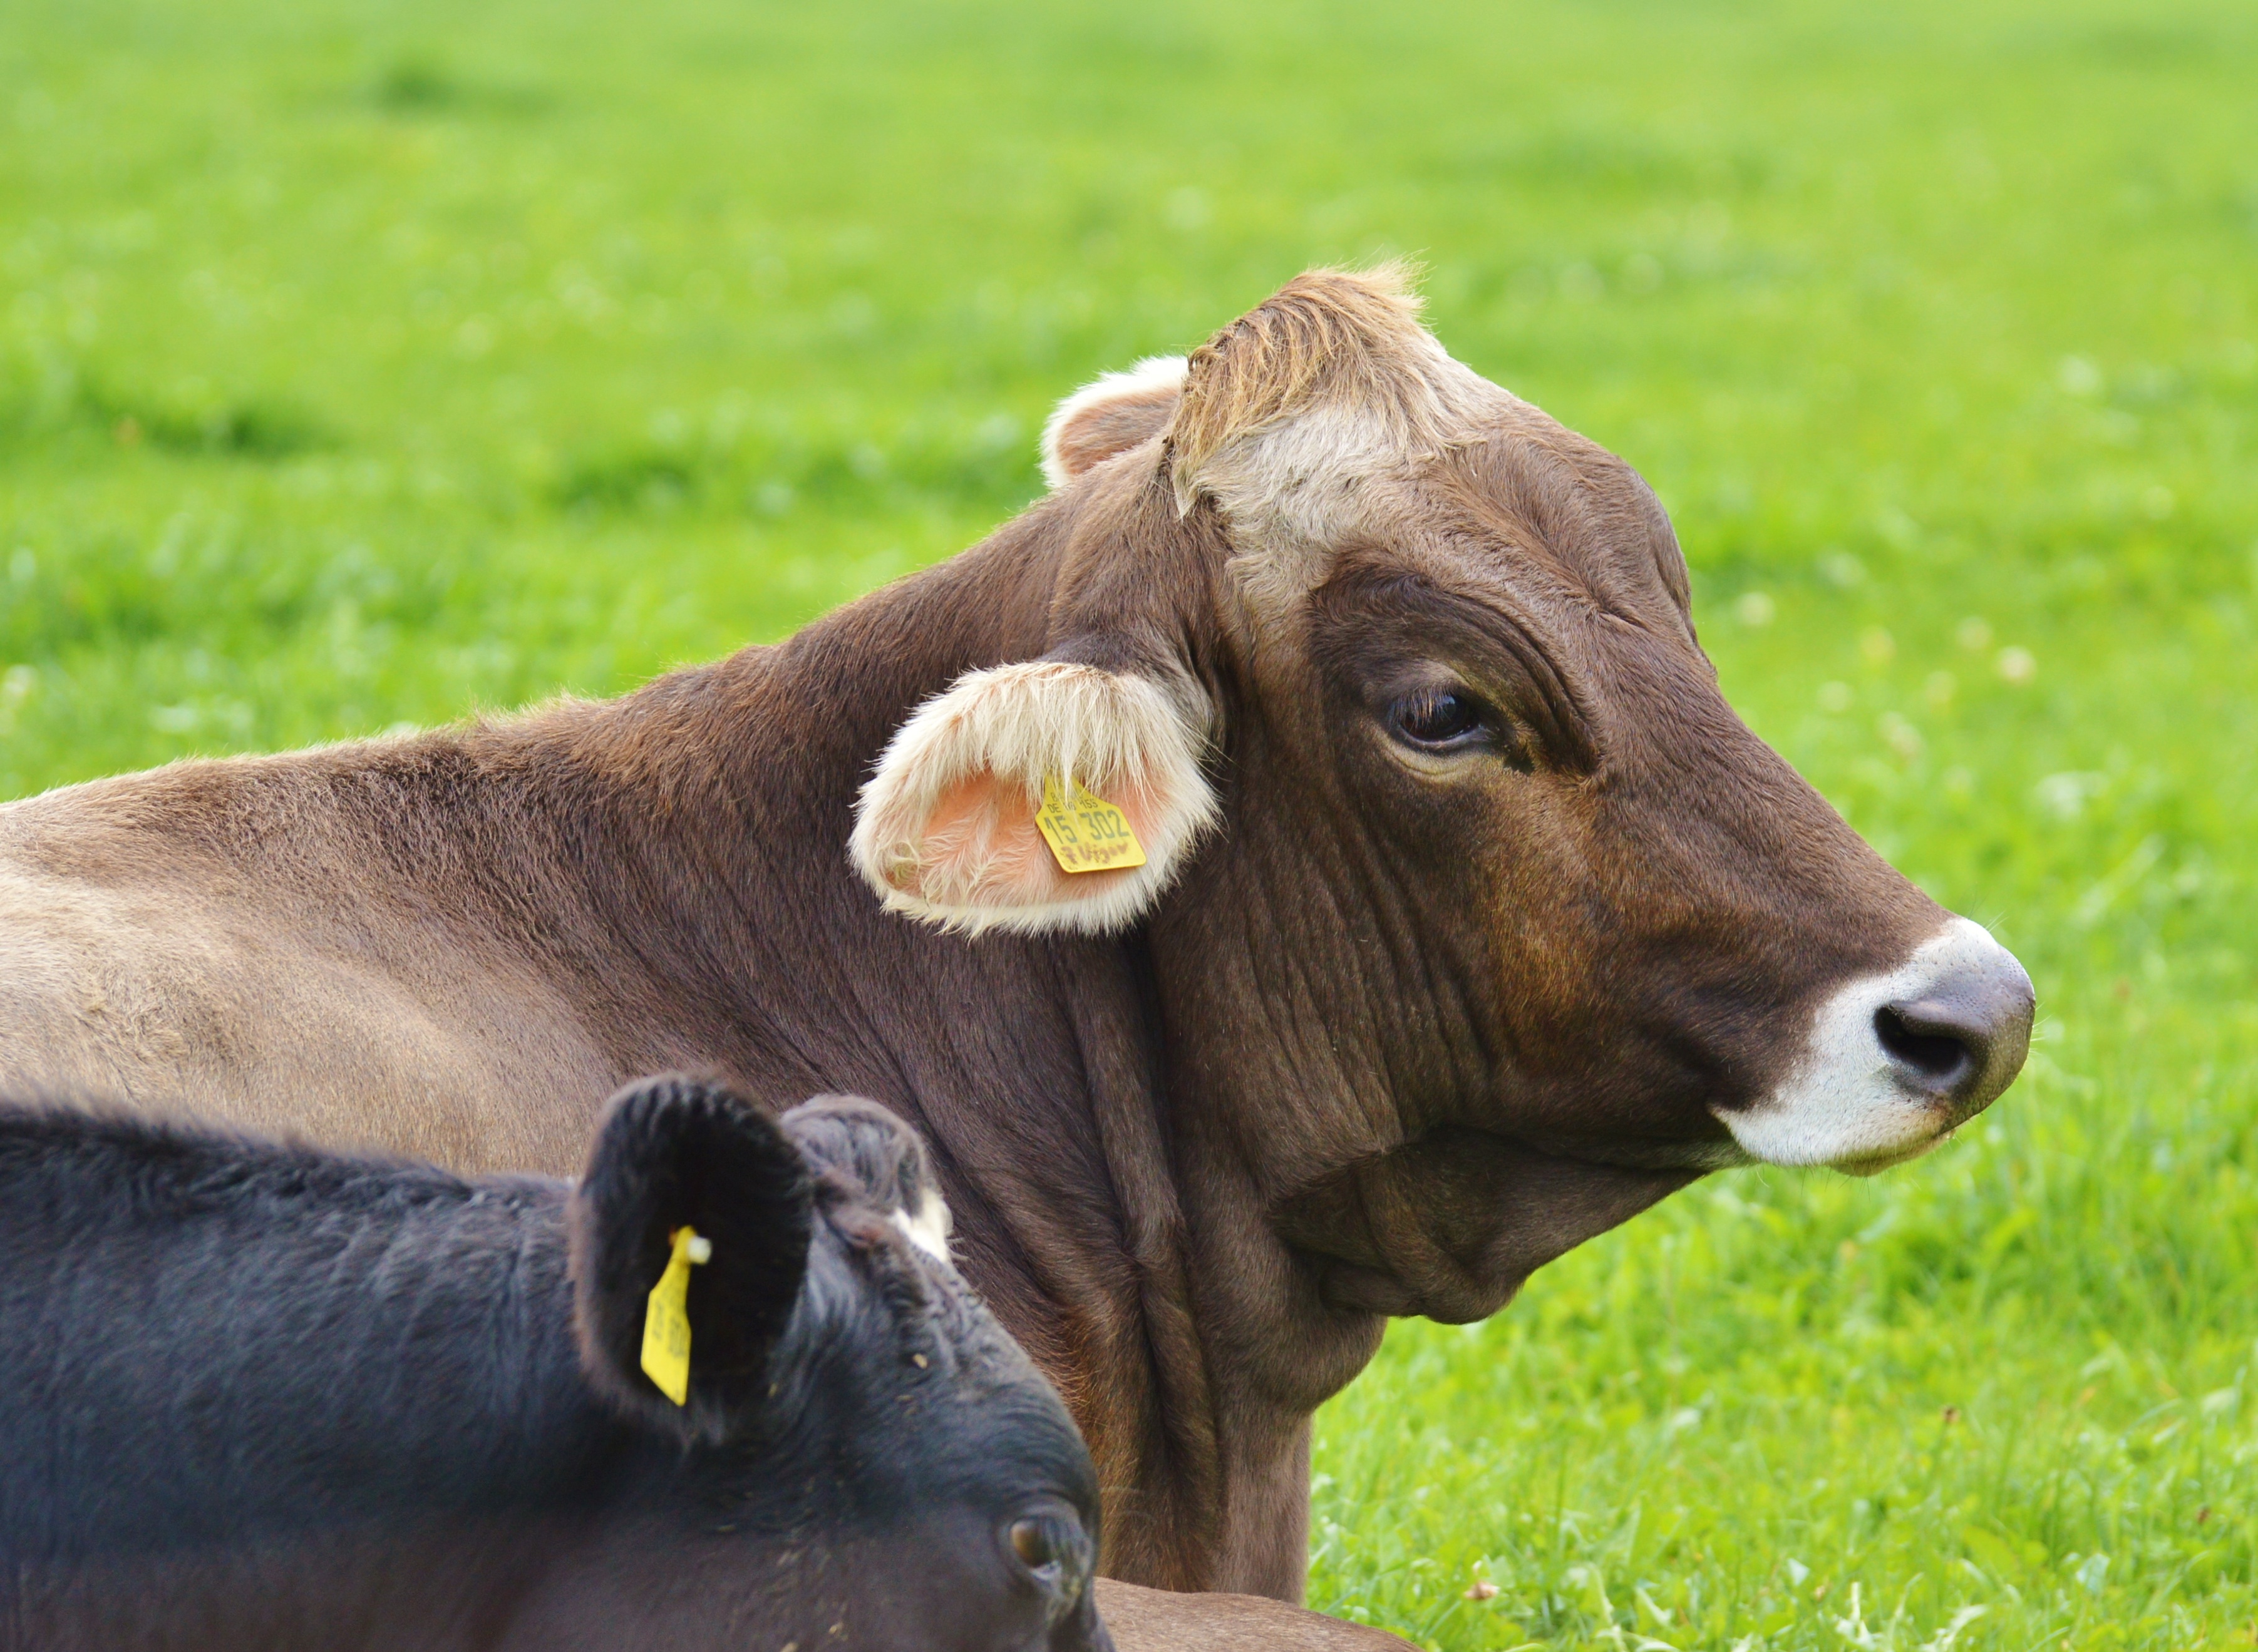
nature, grass, field, farm, meadow, animal, cute, wildlife, horn, cow, cattle, pasture, grazing, livestock, mammal, agriculture, beef, fauna, calf, cows, bull, vertebrate, ruminant, allg u, dairy cattle, dairy cow, cattle like mammal, cow goat family